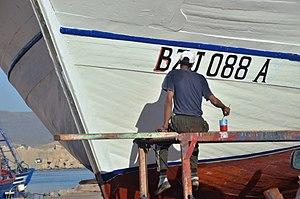
métier passionnant de retaper les navires This is an image of ""African people at work"" from Algeria"